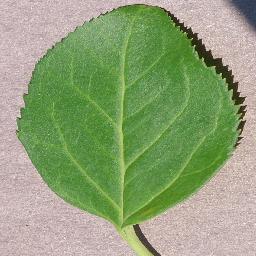
Label: Cherry___healthy